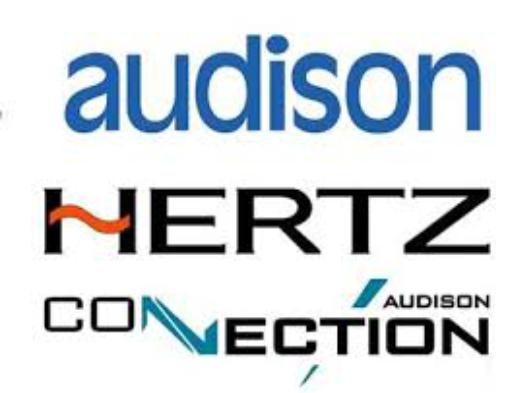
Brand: Audison
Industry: Leisure